Self-Portrait with Beret and Turned-Up Collar

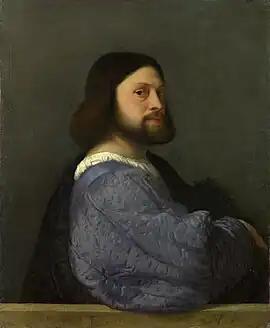
Titian, "A Man with a Quilted Sleeve",

The pose is reminiscent of several earlier works by Rembrandt, including an etching from 1639, "Self-Portrait Leaning on a Stone Sill", and a painted self-portrait of 1640, now in the National Gallery in London. Both earlier pieces have been viewed as referential to the "Portrait of Baldassare Castiglione" (Louvre) by Raphael, as well as "A Man with a Quilted Sleeve" by Titian (NG, London), then wrongly thought to be a portrait of Ludovico Ariosto, which Rembrandt had seen in Amsterdam. The folded hands and the left arm covered in dark fabric are similar to the Raphael portrait.